Kedah

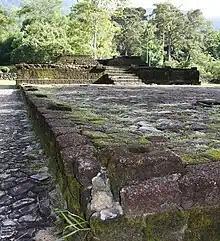
Candi Bukit Batu Pahat of Bujang Valley.

Around 788 BC, a large settlement may have been already established around the northern bank of Merbok River. The settlement consisted of a large area of Bujang Valley, covering branches of the Merbok and Muda River that was about 1,000 square miles in area. It was built at the estuary of a branch of Merbok River, now known as Sungai Batu. Archaeological evidence found in the Bujang Valley (Malay: "Lembah Bujang") reveals that an animist settlement resided in ancient Kedah possibly as early as 110 AD. The discovery of a temple, jetty remains, iron smelting sites, and clay brick monuments probably dating back to 110 AD shows that a maritime trading route with south Indian Tamil kingdoms was already established since that time. The discoveries in the Bujang Valley also made ancient Kedah perhaps the most ancient settlement in Southeast Asia.